Synchrotron

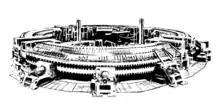
A drawing of the Cosmotron

In a synchrotron, this adaptation is done by variation of the magnetic field strength in time, rather than in space. For particles that are not close to the speed of light, the frequency of the applied electromagnetic field may also change to follow their non-constant circulation time. By increasing these parameters accordingly as the particles gain energy, their circulation path can be held constant as they are accelerated. This allows the vacuum chamber for the particles to be a large thin torus, rather than a disk as in previous, compact accelerator designs. Also, the thin profile of the vacuum chamber allowed for a more efficient use of magnetic fields than in a cyclotron, enabling the cost-effective construction of larger synchrotrons.